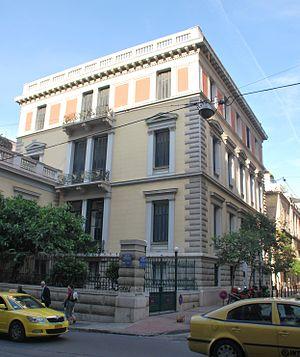
L'Institut archéologique allemand d'Athènes, est un département diplomatique de l’Institut archéologique allemand, et l'un des 17 instituts archéologiques étrangers en Grèce.